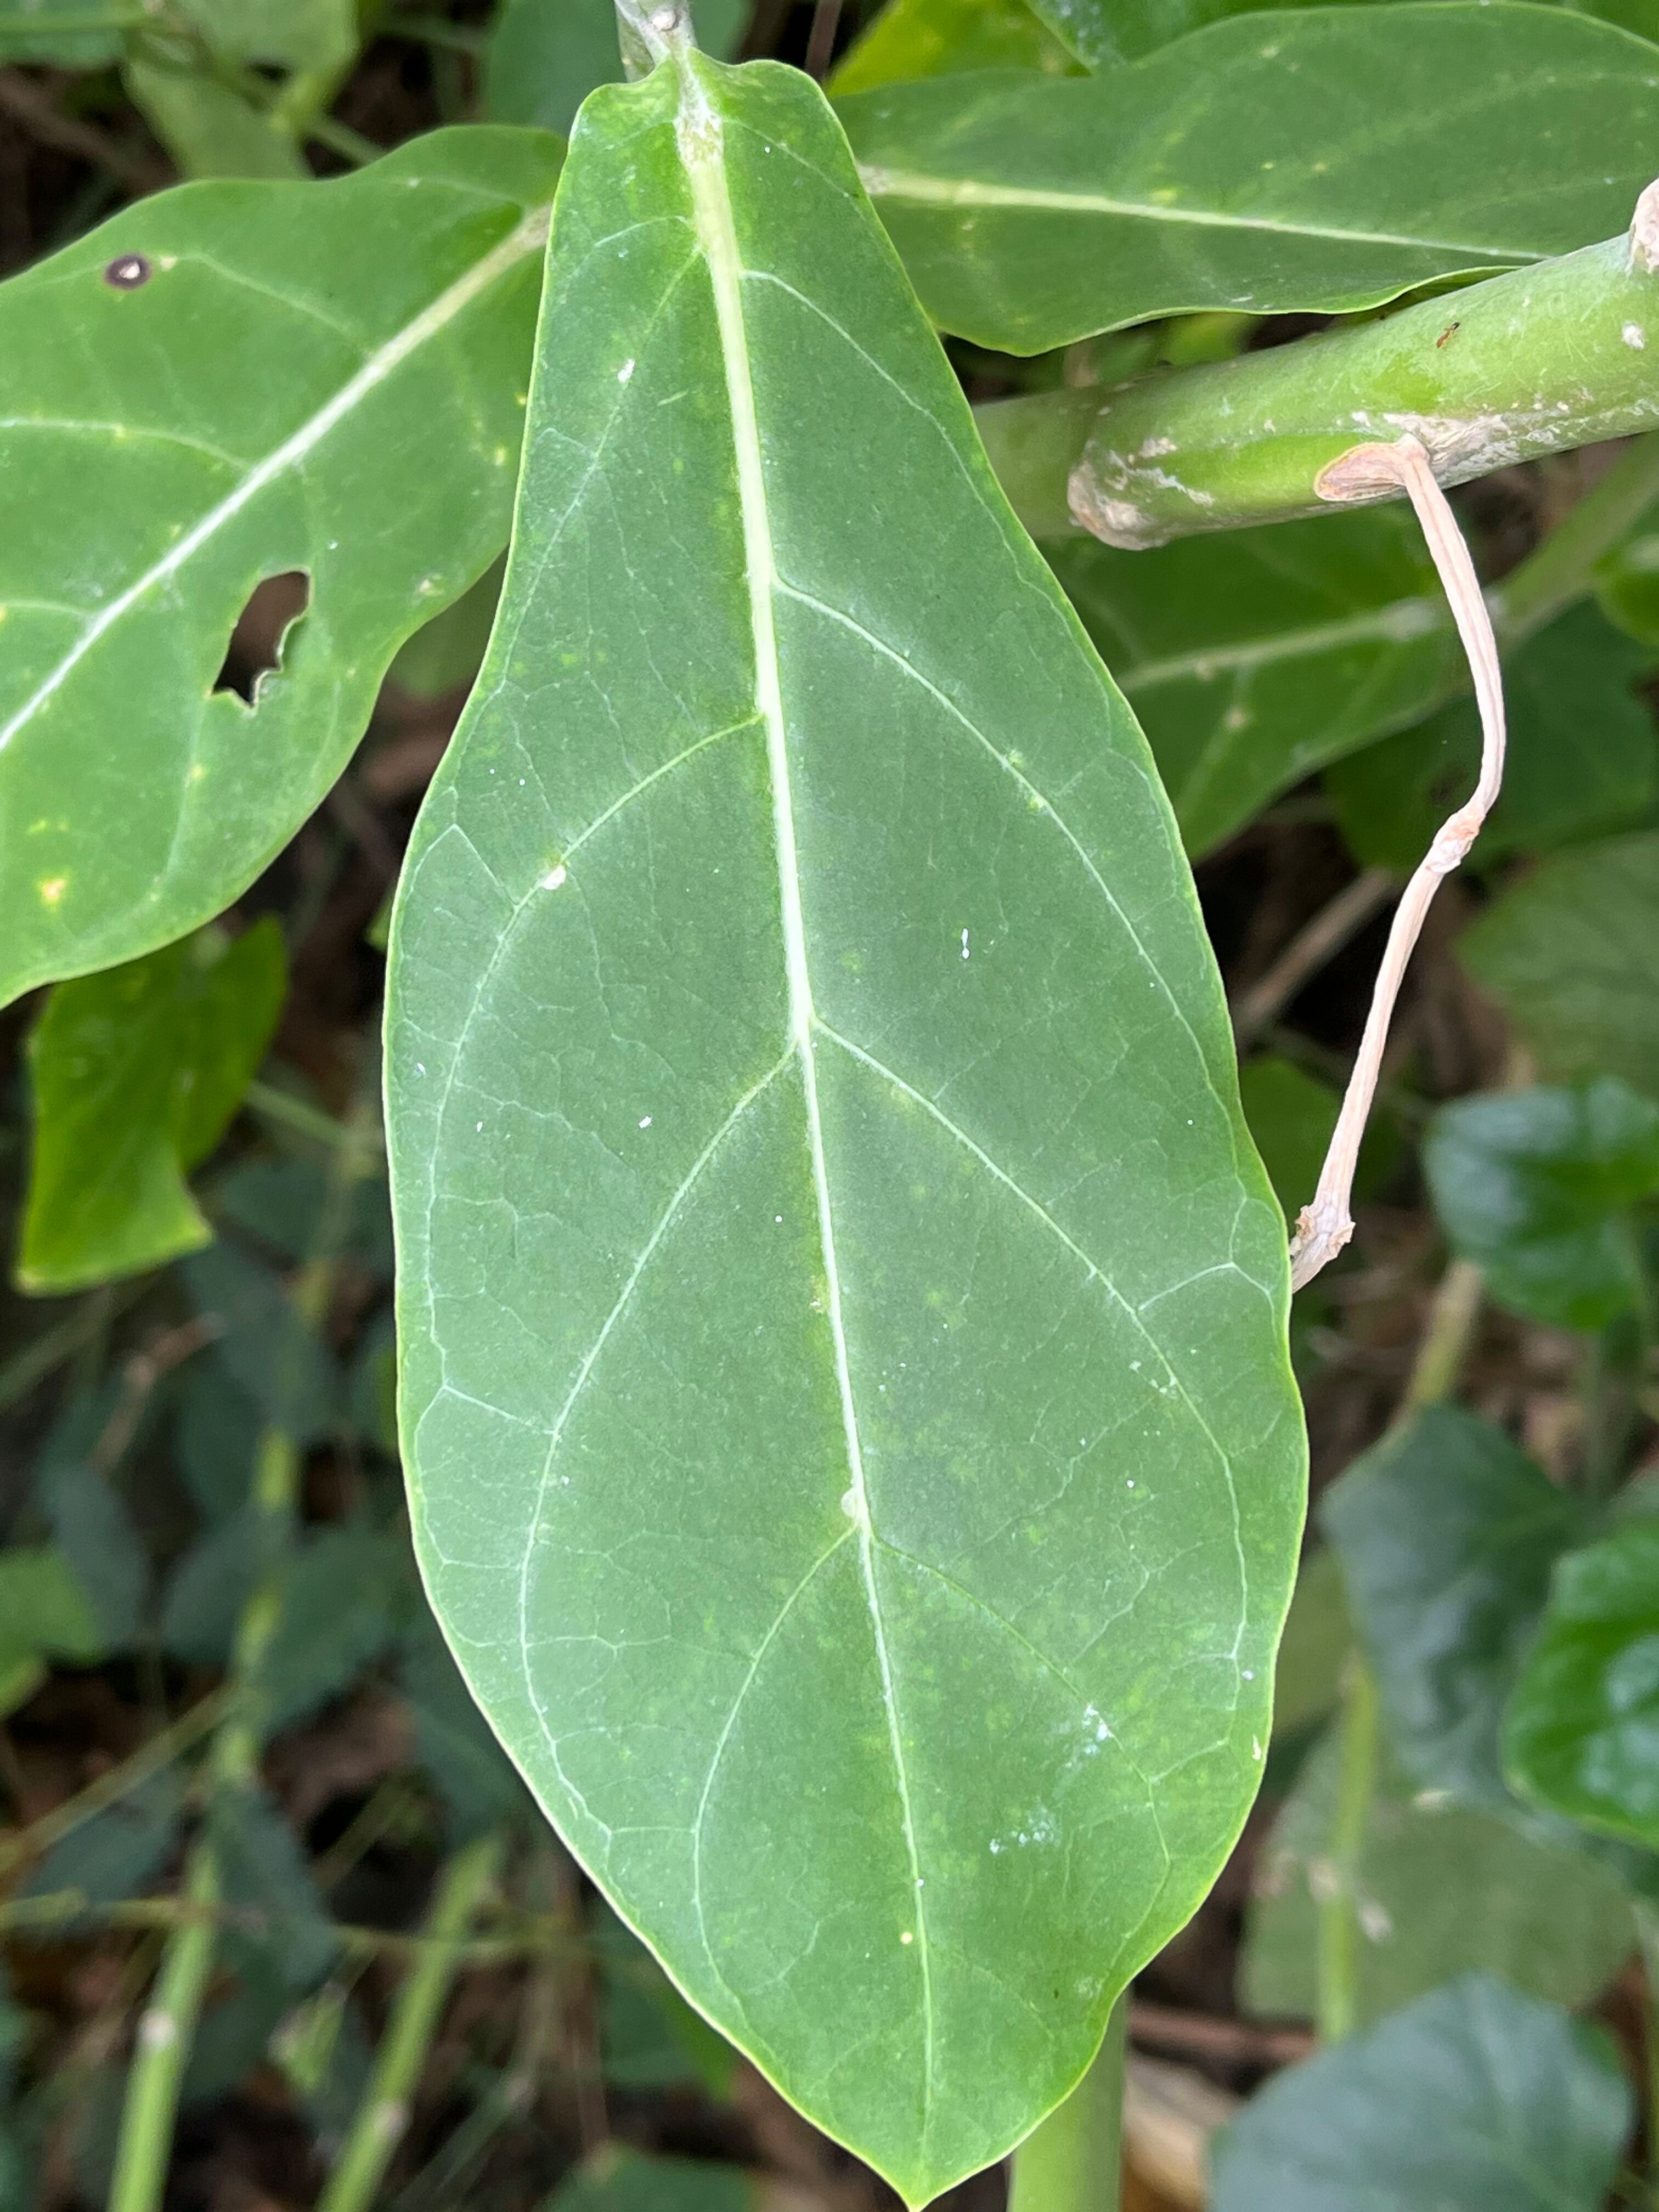
Plant species: calotropis-gigantea